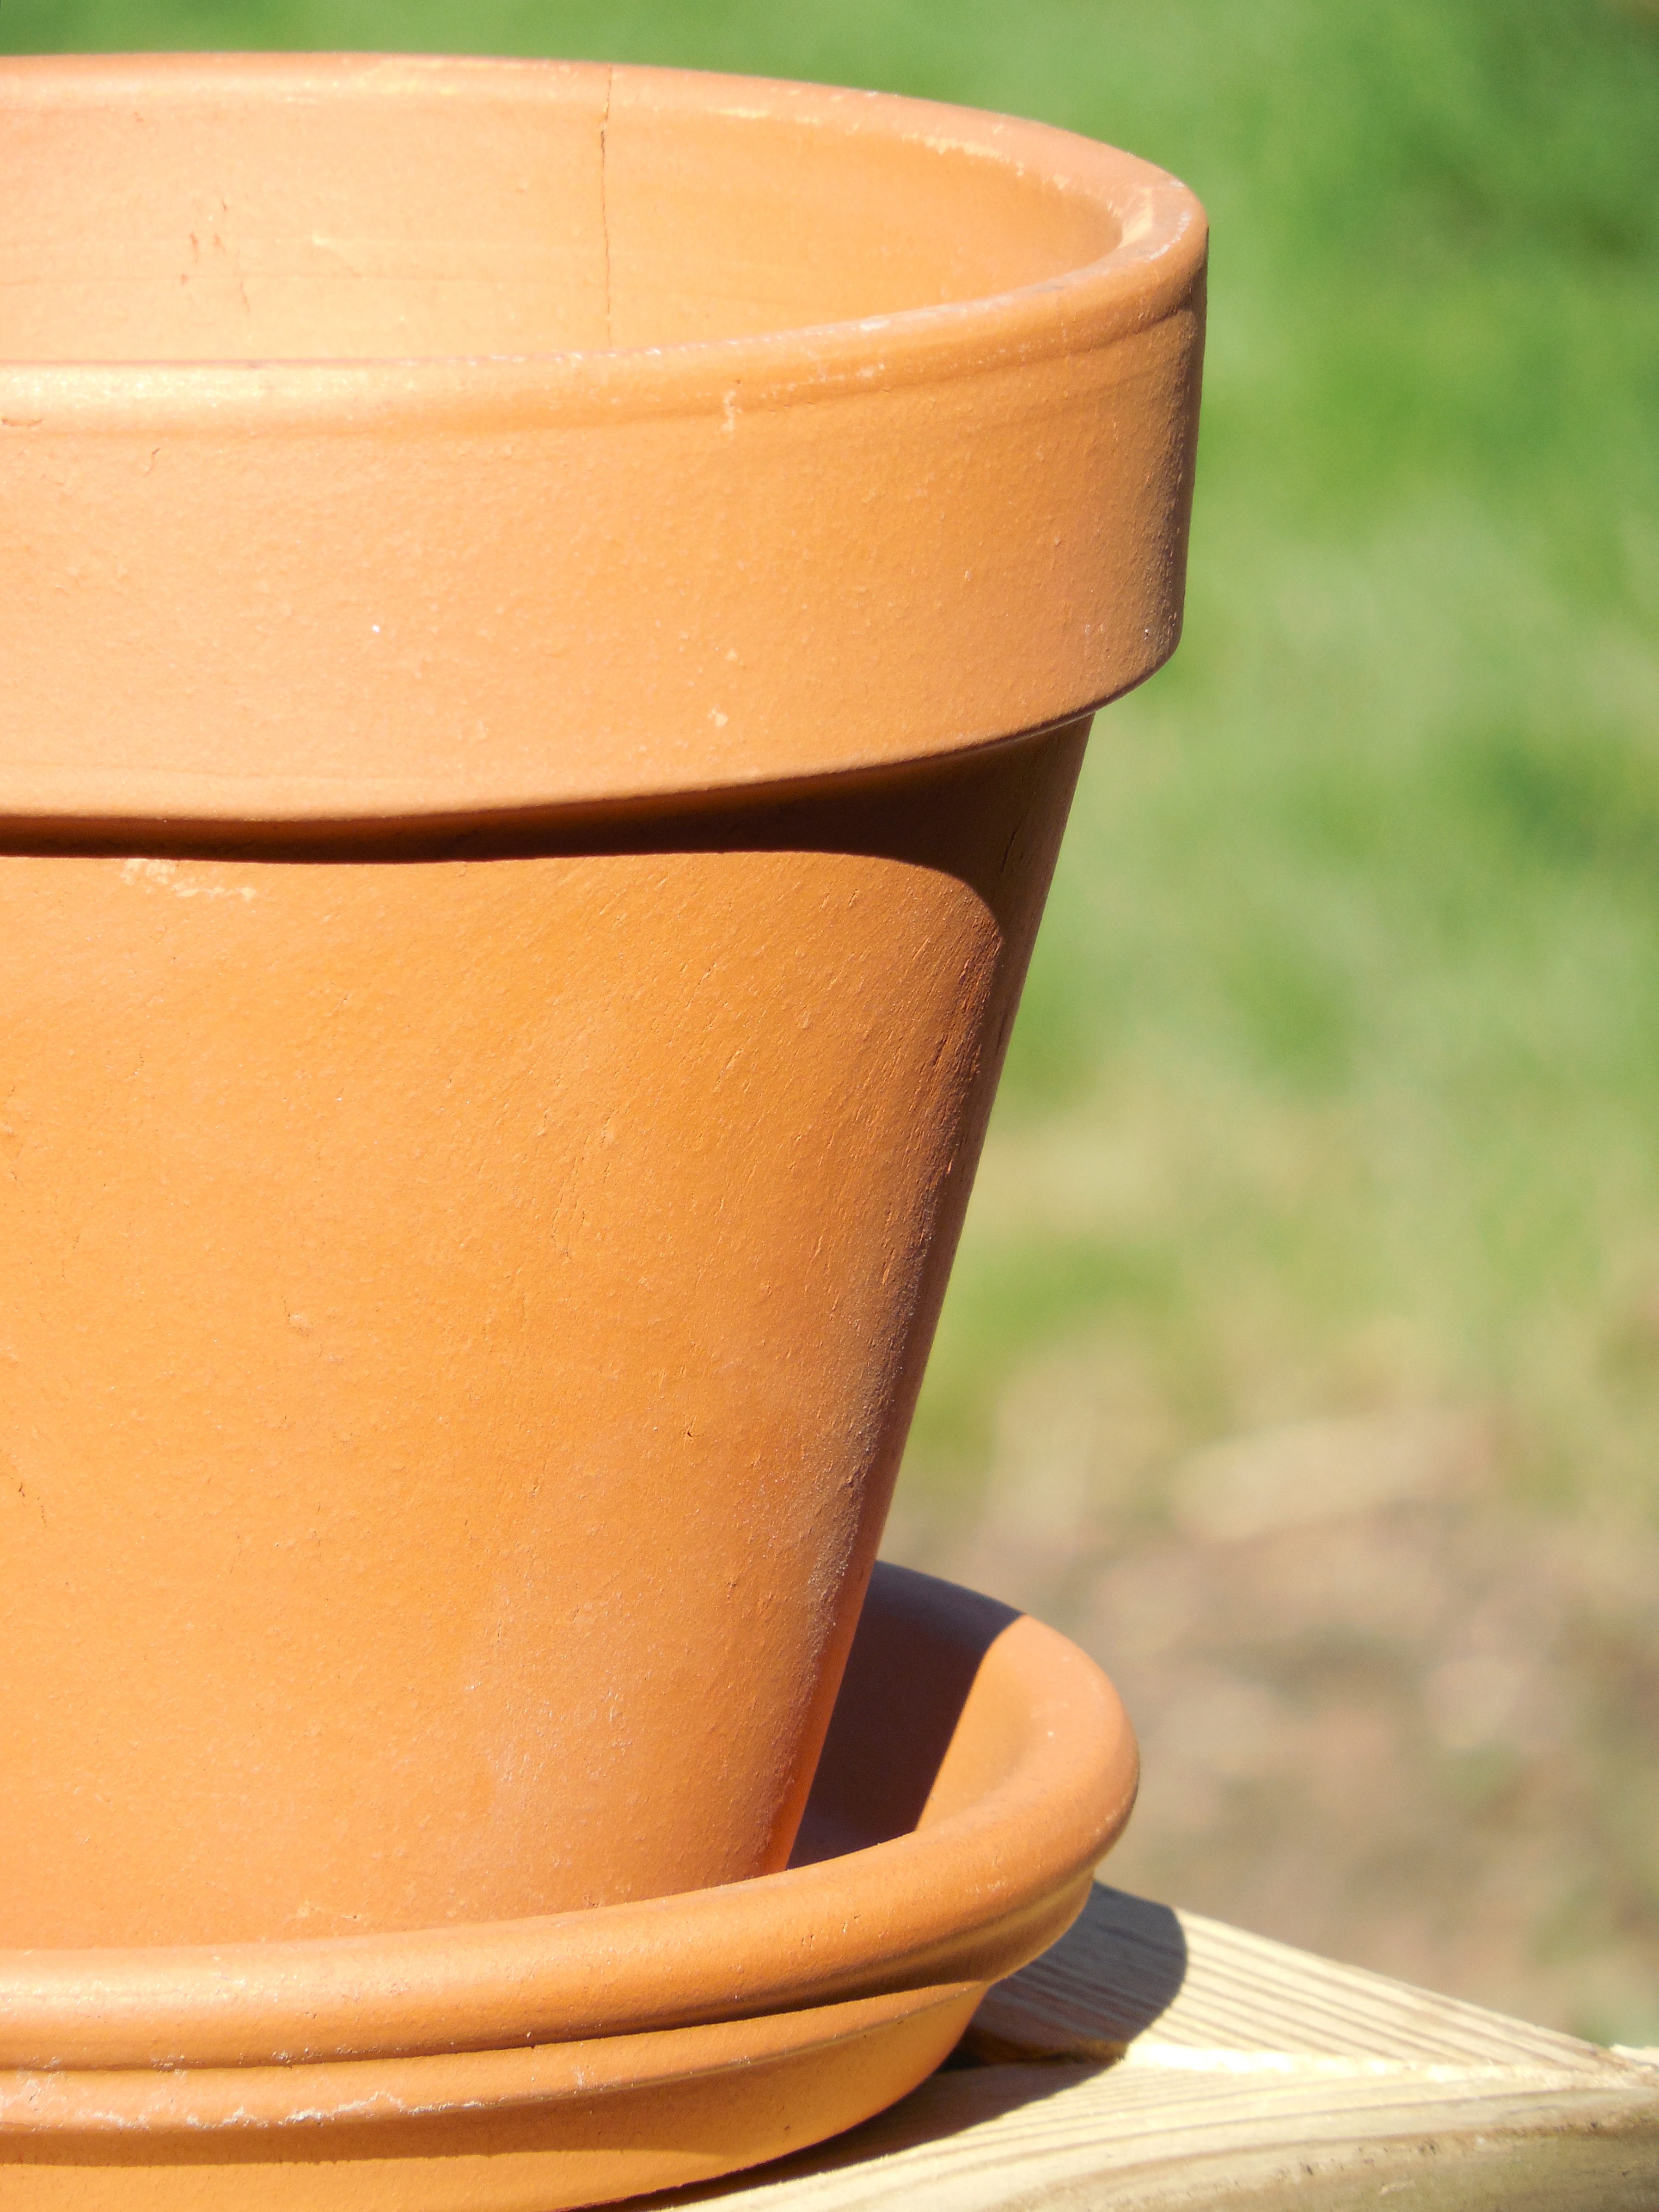
table, plant, wood, flower, pot, cup, orange, ceramic, garden, pottery, drum, coffee cup, material, terracotta, art, gardening, circular, flowerpot, clay, horticulture, earthenware, hobby, terra, planters, crocks, houseplants, man made object, terra cotta, flowerpots, hand drum, cotta